Sarah Fyge Egerton

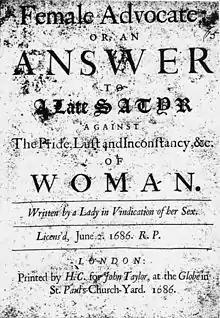
Title page, Egerton, "The Female Advocate", 1686

Sarah Fyge was born in London and baptized on 20 December 1668. She was the daughter of Thomas Fyge (d. 1705) and his first wife Rebecca Alcock (d. 1672). Alcock died when Egerton was three years old and she was raised by her father's second wife, Mary Beacham (d. 1704). Fyge, in addition to being an apothecary in London, was a descendant of the Figge family of Winslow, Buckinghamshire, from which he inherited a plot of land. As the daughter of a landowning apothecary, Egerton had the benefit of living in a relatively wealthy environment. Based on her family's wealth and references found within her works, it appears that she had some education, whether formal or informal, in fields such as mythology, philosophy, and geography. When she was 14 years old, Egerton wrote her most popular work, "The Female Advocate" (1686). "The Female Advocate" is a poem written in response to Robert Gould's "Love Given O'er: Or a Satyr on the Inconstancy of Woman", which accuses women of being a source of evil. Upon the publication of a second edition of "The Female Advocate", Thomas Fyge banished his daughter from their London home, and she went to live with family members in Winslow, Buckinghamshire. Egerton later recalled this tumultuous time in her poem "On my leaving London," included in her collection "Poems on Several Occasions" (1703).